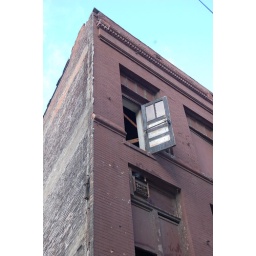
The top floor of a building near the Coney Island stops, door swinging open.